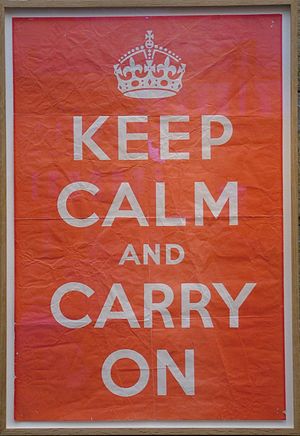
Barter Boooks
En original udgave af Keep Calm And Carry On-plakaten fra 1939 i Barter Books, Alnwick.
"Barter Books er en boghandel ier Alnwick, der har specialiseret sig i antikvariske bøger. Butikken har mere end 200.000 besøgende om året, hvoraf omkring 40 % ikke er fra lokalområdet. Det er en af de største antikvariater i Europa. Den bliver betragtet som en lokal turistattraktion og den er blevet beskrevet som ""British Library for antikvariske bøger.""